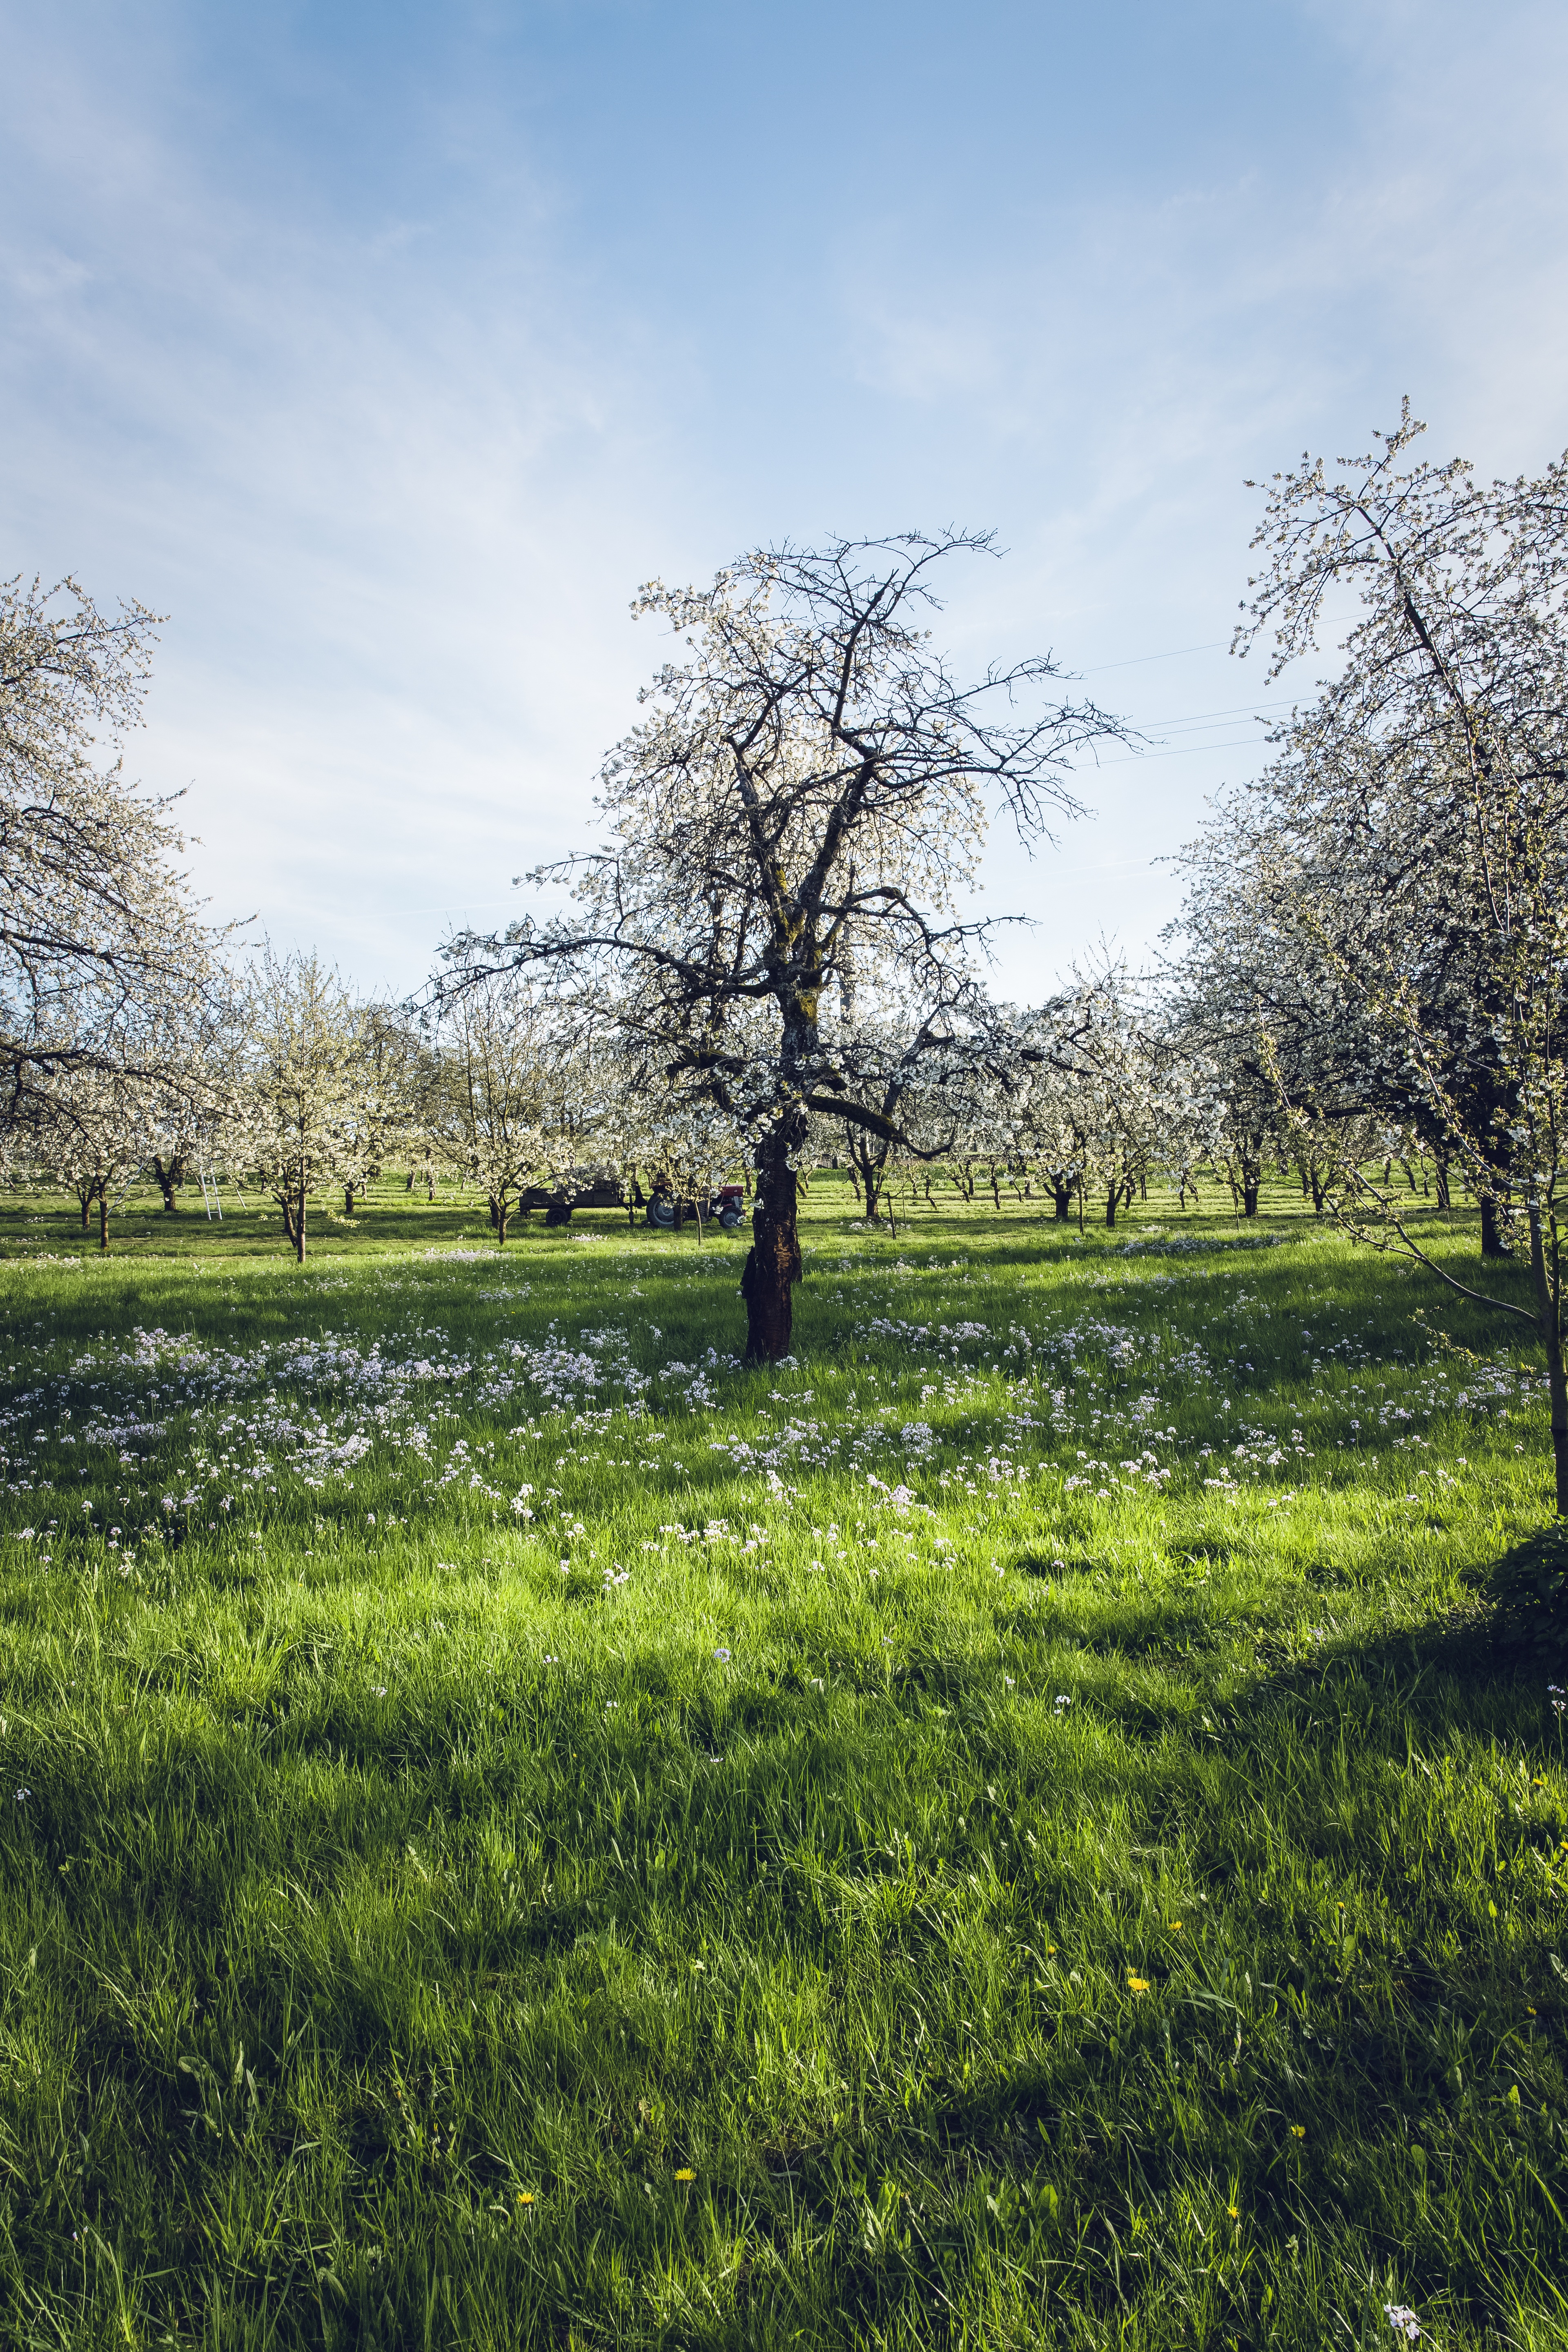
landscape, tree, nature, forest, grass, rock, blossom, mountain, plant, sky, hiking, field, farm, lawn, meadow, fruit, sunlight, morning, leaf, hill, flower, view, green, pasture, autumn, park, holiday, tourism, leisure, season, cherry blossom, mountaineering, trees, places of interest, fields, mountains, wetland, plantation, plateau, woodland, habitat, viewpoint, destination, forchheim, more, rural area, distant view, foresight, nature park, upper franconia, pretzfeld, natural environment, grass family, woody plant